Alvar Aalto

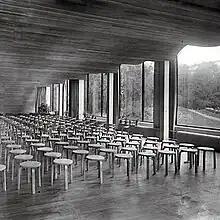
Auditorium of the Viipuri Municipal Library in the 1930s

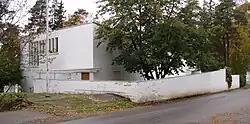
Alvar Aalto Studio, Helsinki (1954–56)

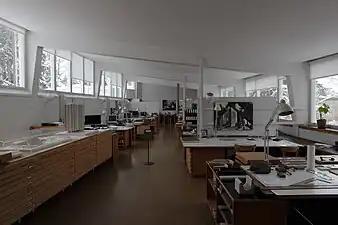
Alvar Aalto Studio, Helsinki (1954–55)

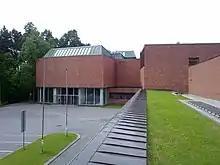
Main Building of the Jyväskylä University (1955)

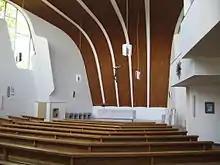
Church of the Holy Spirit, Wolfsburg (1958–62)

Hugo Alvar Henrik Aalto was born in Kuortane, Finland. His father, Johan Henrik Aalto, was a Finnish-speaking land-surveyor and his mother, Selma Matilda "Selly" (née Hackstedt) was a Swedish-speaking postmistress. When Aalto was 5 years old, the family moved to Alajärvi, and from there to Jyväskylä in Central Finland.